Li Bi Cu

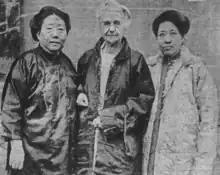
Ida Kahn, Gertrude Howe, and Li Bi Cu, at a Methodist missionaries meeting in Brookline, Massachusetts in 1919.

Li Bi Cu was born in Putian, China. She had four brothers and one sister. When grown, she married Mr. Li, a Methodist minister. As a young woman, Li Bi Cu was a member of the first Epworth League ever established in China.